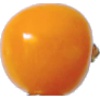
Label: Physalis 1